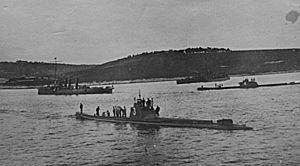
Liste des navires de la marine austro-hongroise.